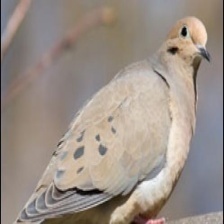
Species: MOURNING DOVE
Scientific name: ZENAIDA MACROURA